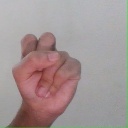
अक्षर: स